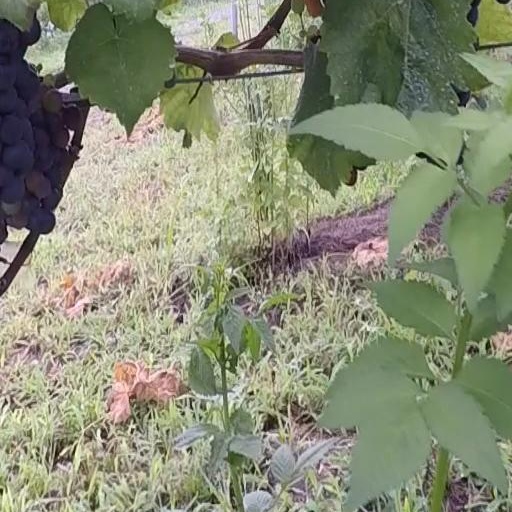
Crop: grape